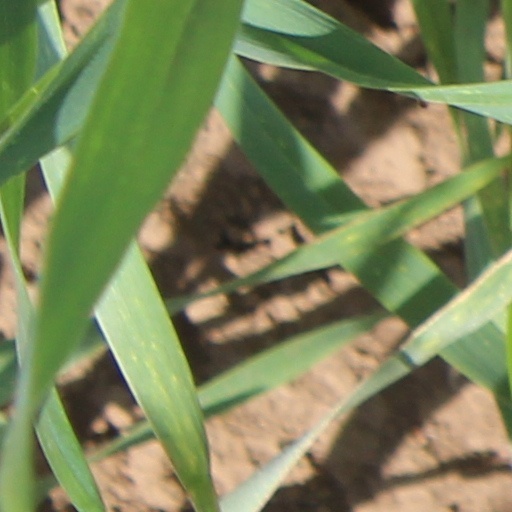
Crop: wheat